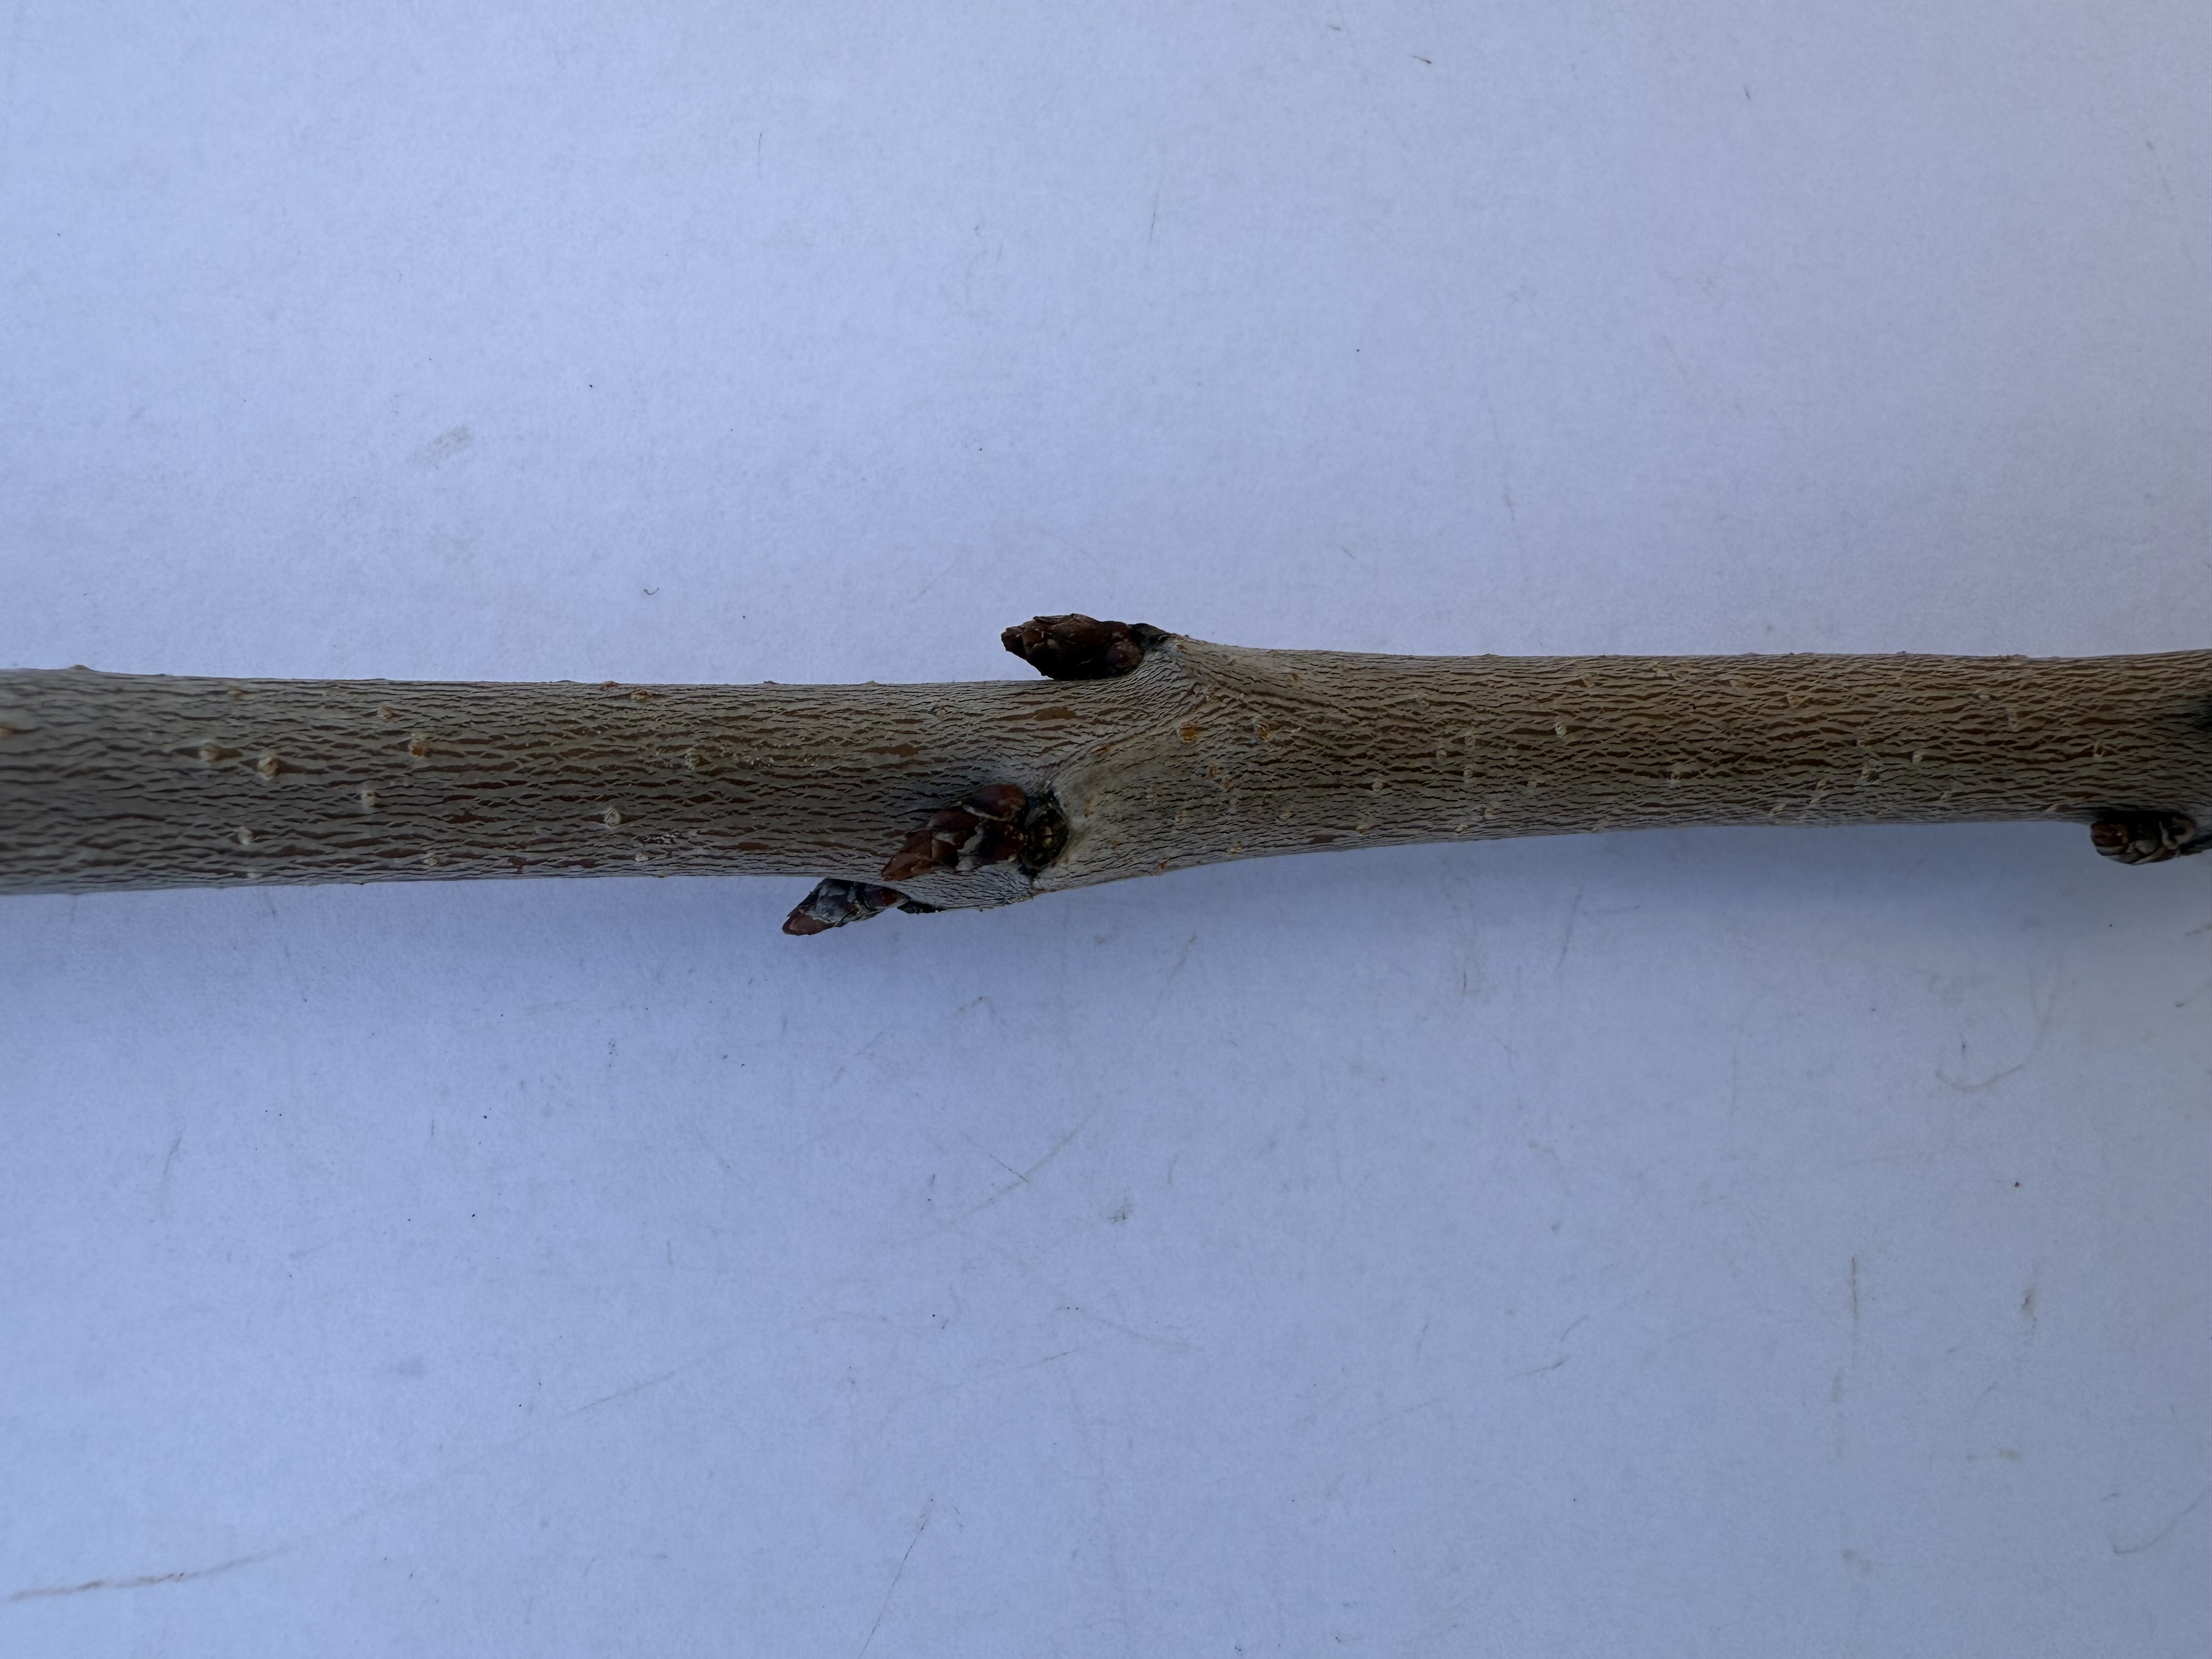
Variety: Napolyon Cherry